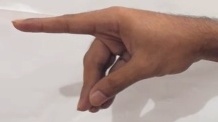
ASL sign: P